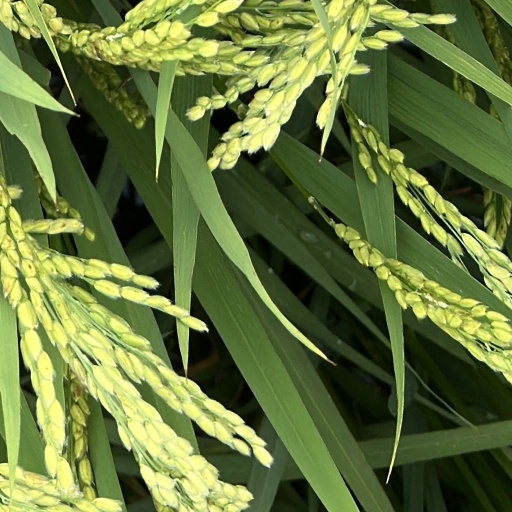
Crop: rice